Patrick van Aanholt

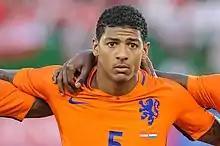
Van Aanholt lining-up for the Netherlands national team

On 19 November 2013, Van Aanholt won his first senior cap for the Netherlands in a friendly match against Colombia, coming on in injury time for Memphis Depay in a 0–0 draw at the Amsterdam Arena.